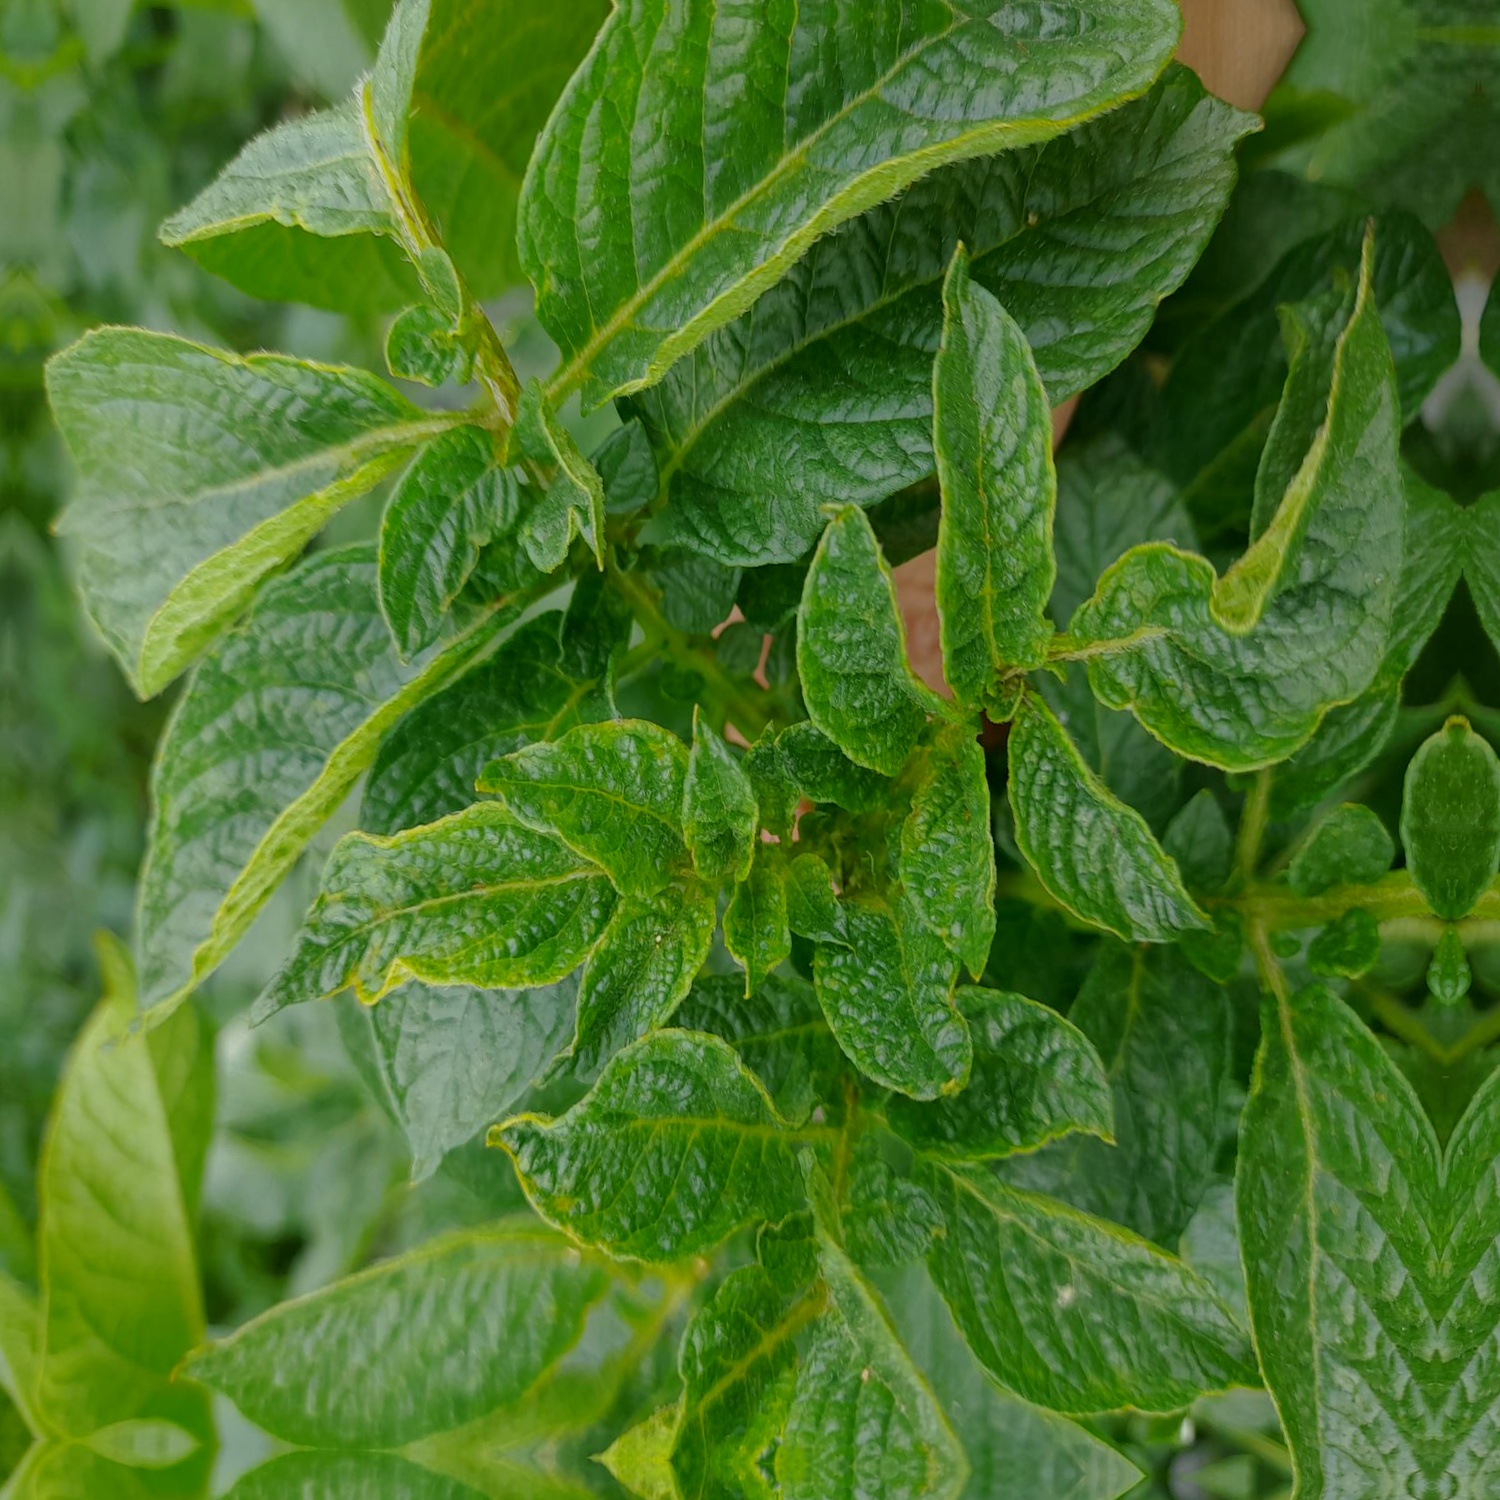
Etiqueta: Virus